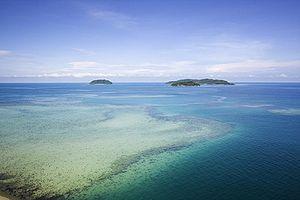
L'Île Manukan est une île de Malaisie située sur la côte ouest de l'État de Sabah en face de Kota Kinabalu. Elle fait partie du parc national de Tunku Abdul Rahman.